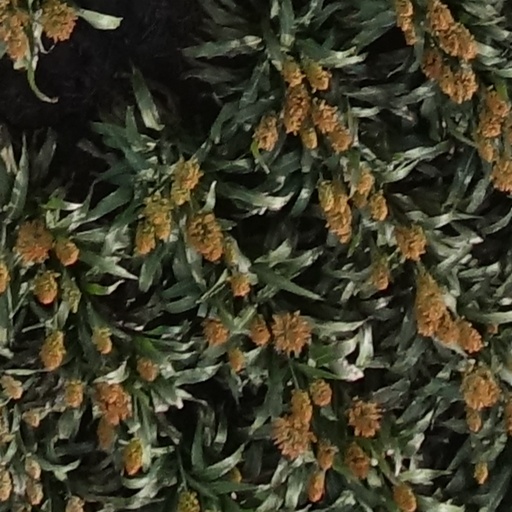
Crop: sorghum